Health of Vincent van Gogh

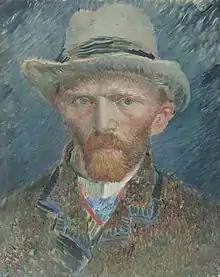
"Winter 1886/87" (F 295)Oil on pasteboard, 41 x 32 cmRijksmuseum, Amsterdam

There is no consensus on Vincent van Gogh's health. His death in 1890 is generally accepted to have been a suicide. Many competing hypotheses have been advanced as to possible medical conditions that he may have had. These include epilepsy, bipolar disorder, borderline personality disorder, sunstroke, acute intermittent porphyria, lead poisoning, Ménière's disease, schizophrenia, schizoaffective disorder, substance use disorder, non-suicidal self-injury disorder ("self-harm"), and a possible anxiety disorder.